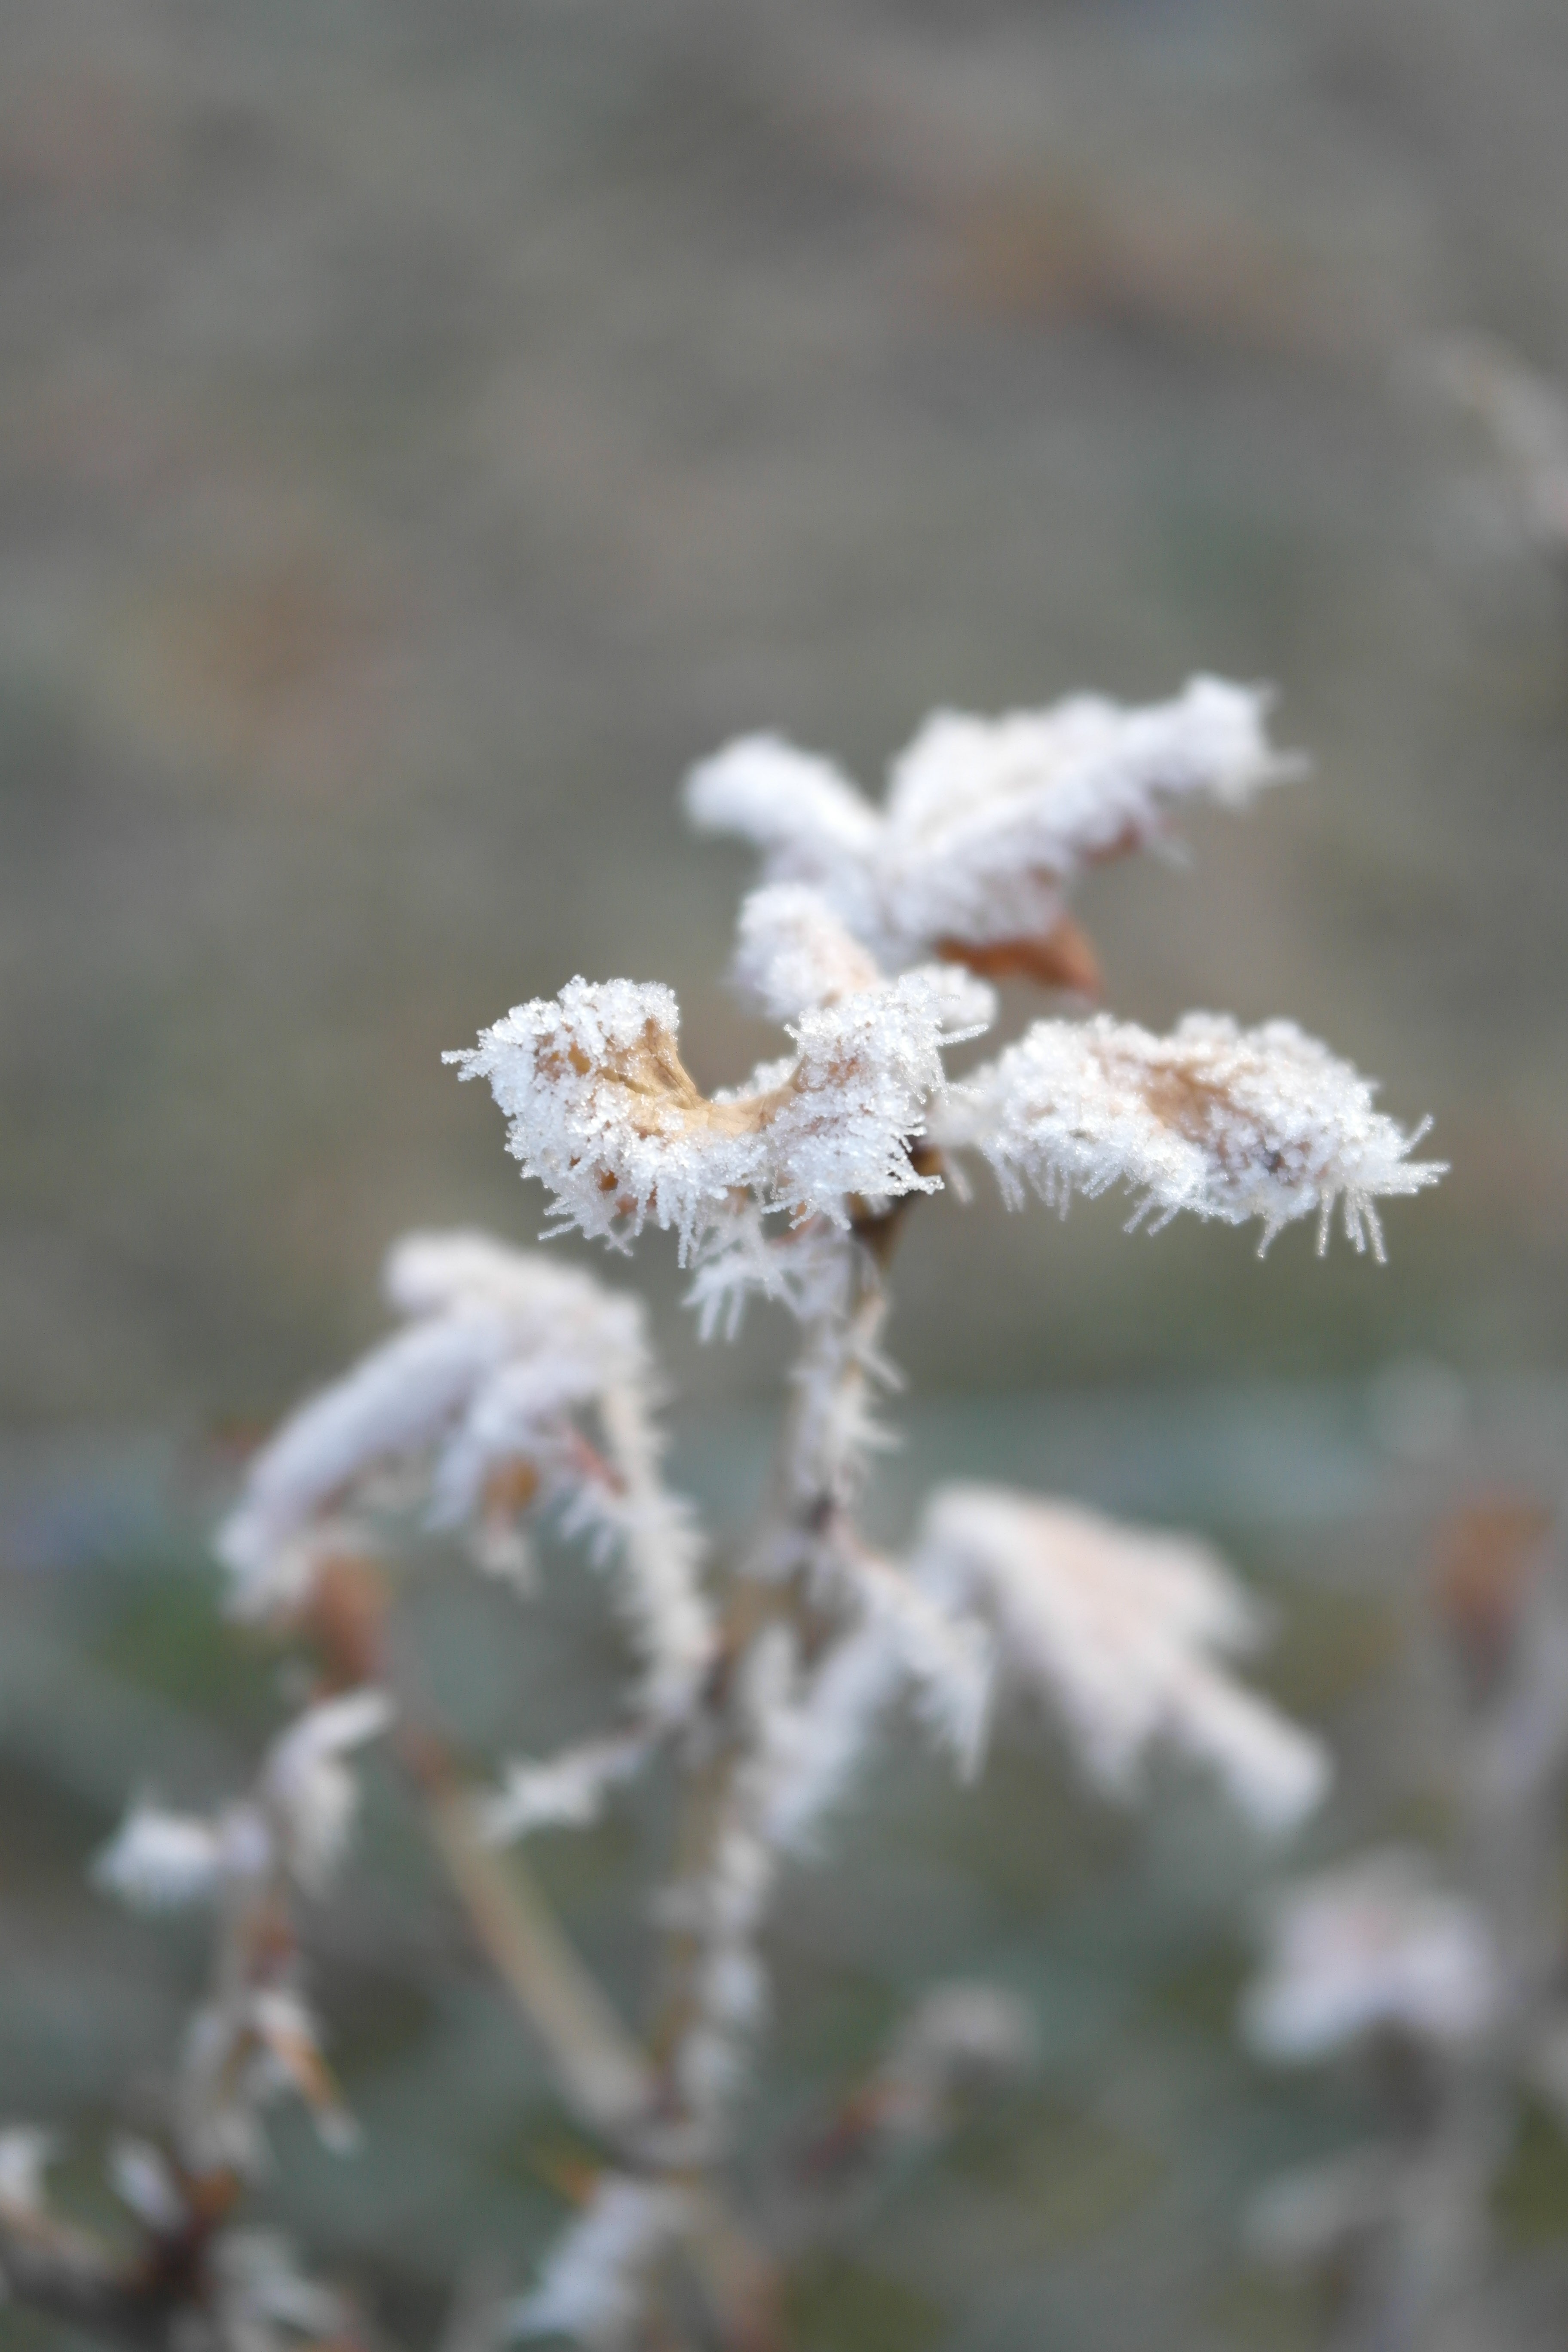
nature, branch, blossom, snow, cold, winter, plant, white, leaf, flower, frost, macro, autumn, botany, flora, season, twig, close up, icing, shrub, detail, freezing, macro photography, land plant